Birzeit University student elections

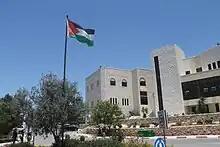
Birzeit University in 2013

Birzeit University is a public university in Birzeit, a Palestinian Christian town near Ramallah in the West Bank. The university is considered one of the best universities in Palestine and the Middle East in international university rankings. The university has a frequent centre of Palestinian nationalism, seeing a significant number of protests, strikes, and clashes between its students and Israeli forces through its history.